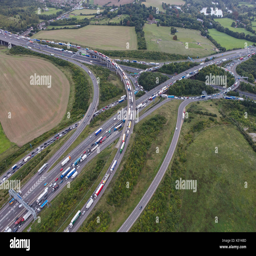
an aerial view showing traffic congestion